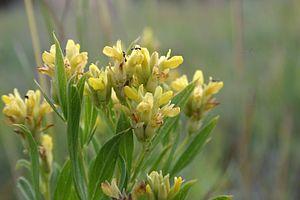
Pearsonia est un genre de plantes dicotylédones de la famille des Fabaceae, sous-famille des Faboideae, originaire des régions tropicales d'Afrique et de Madagascar, qui comprend une douzaine d'espèces acceptées.